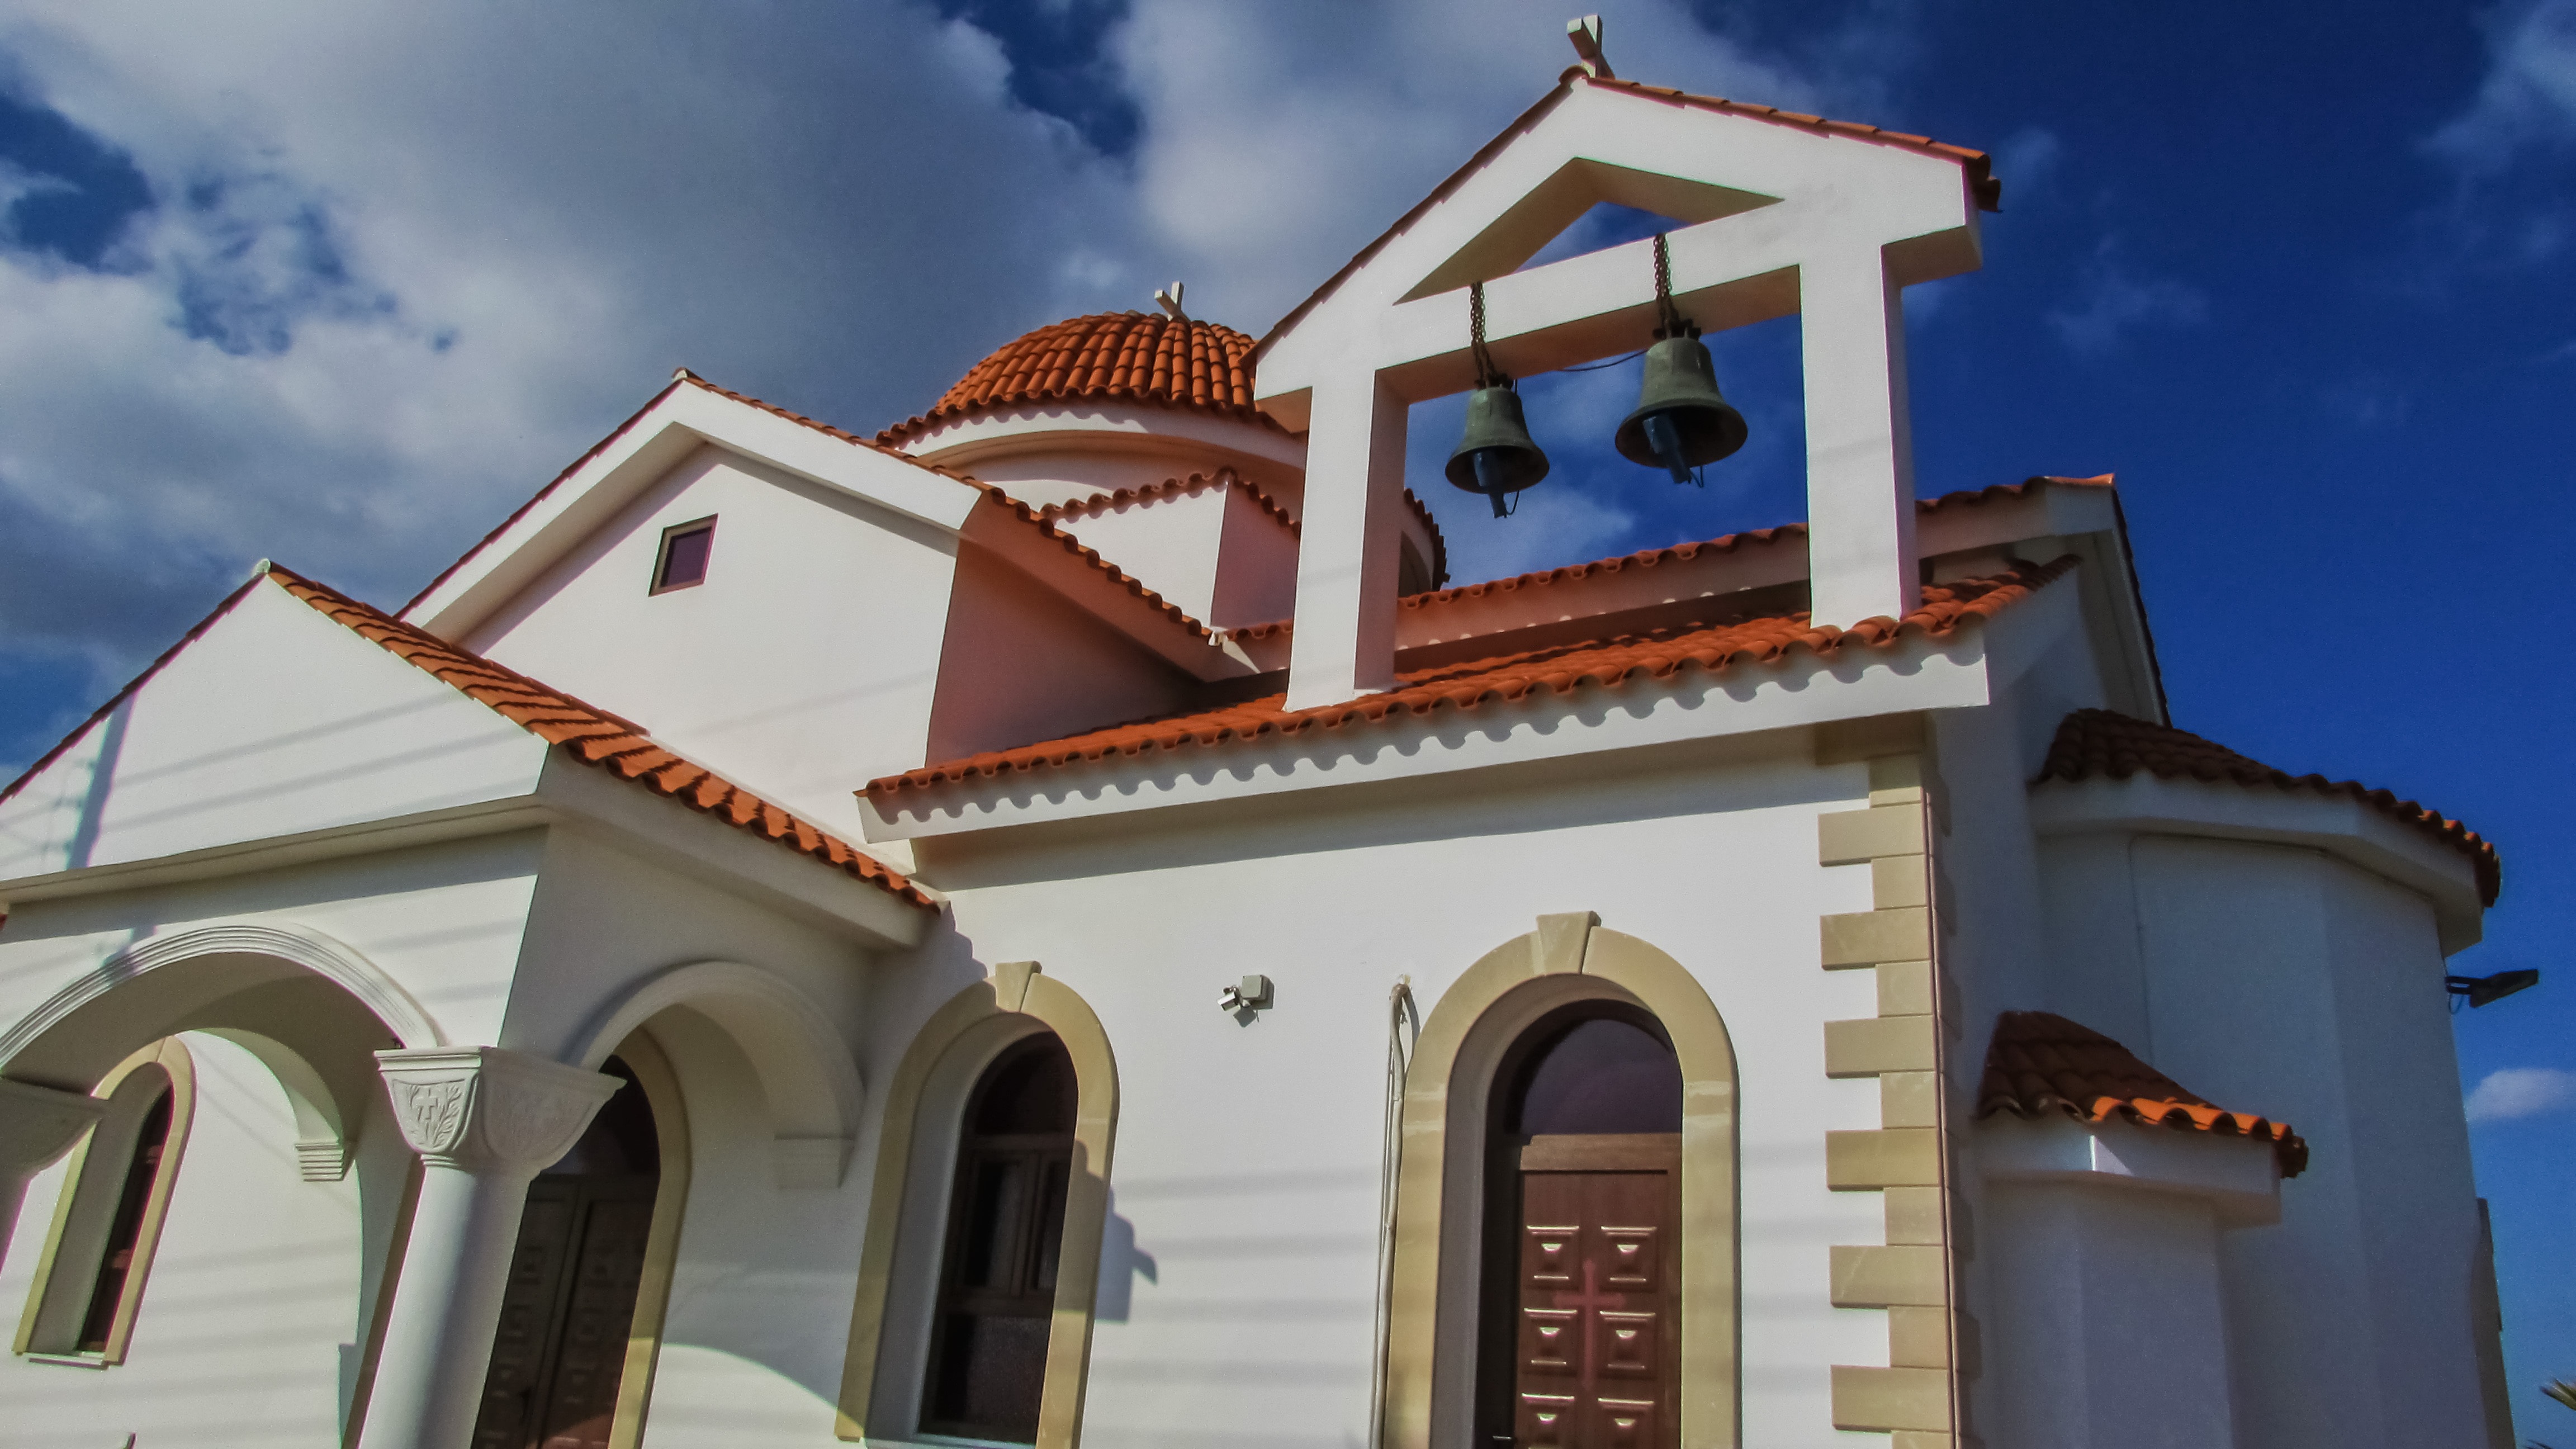
architecture, villa, house, building, home, facade, property, church, chapel, tourism, place of worship, monastery, orthodox, estate, cyprus, xylofagou, spanish missions in california